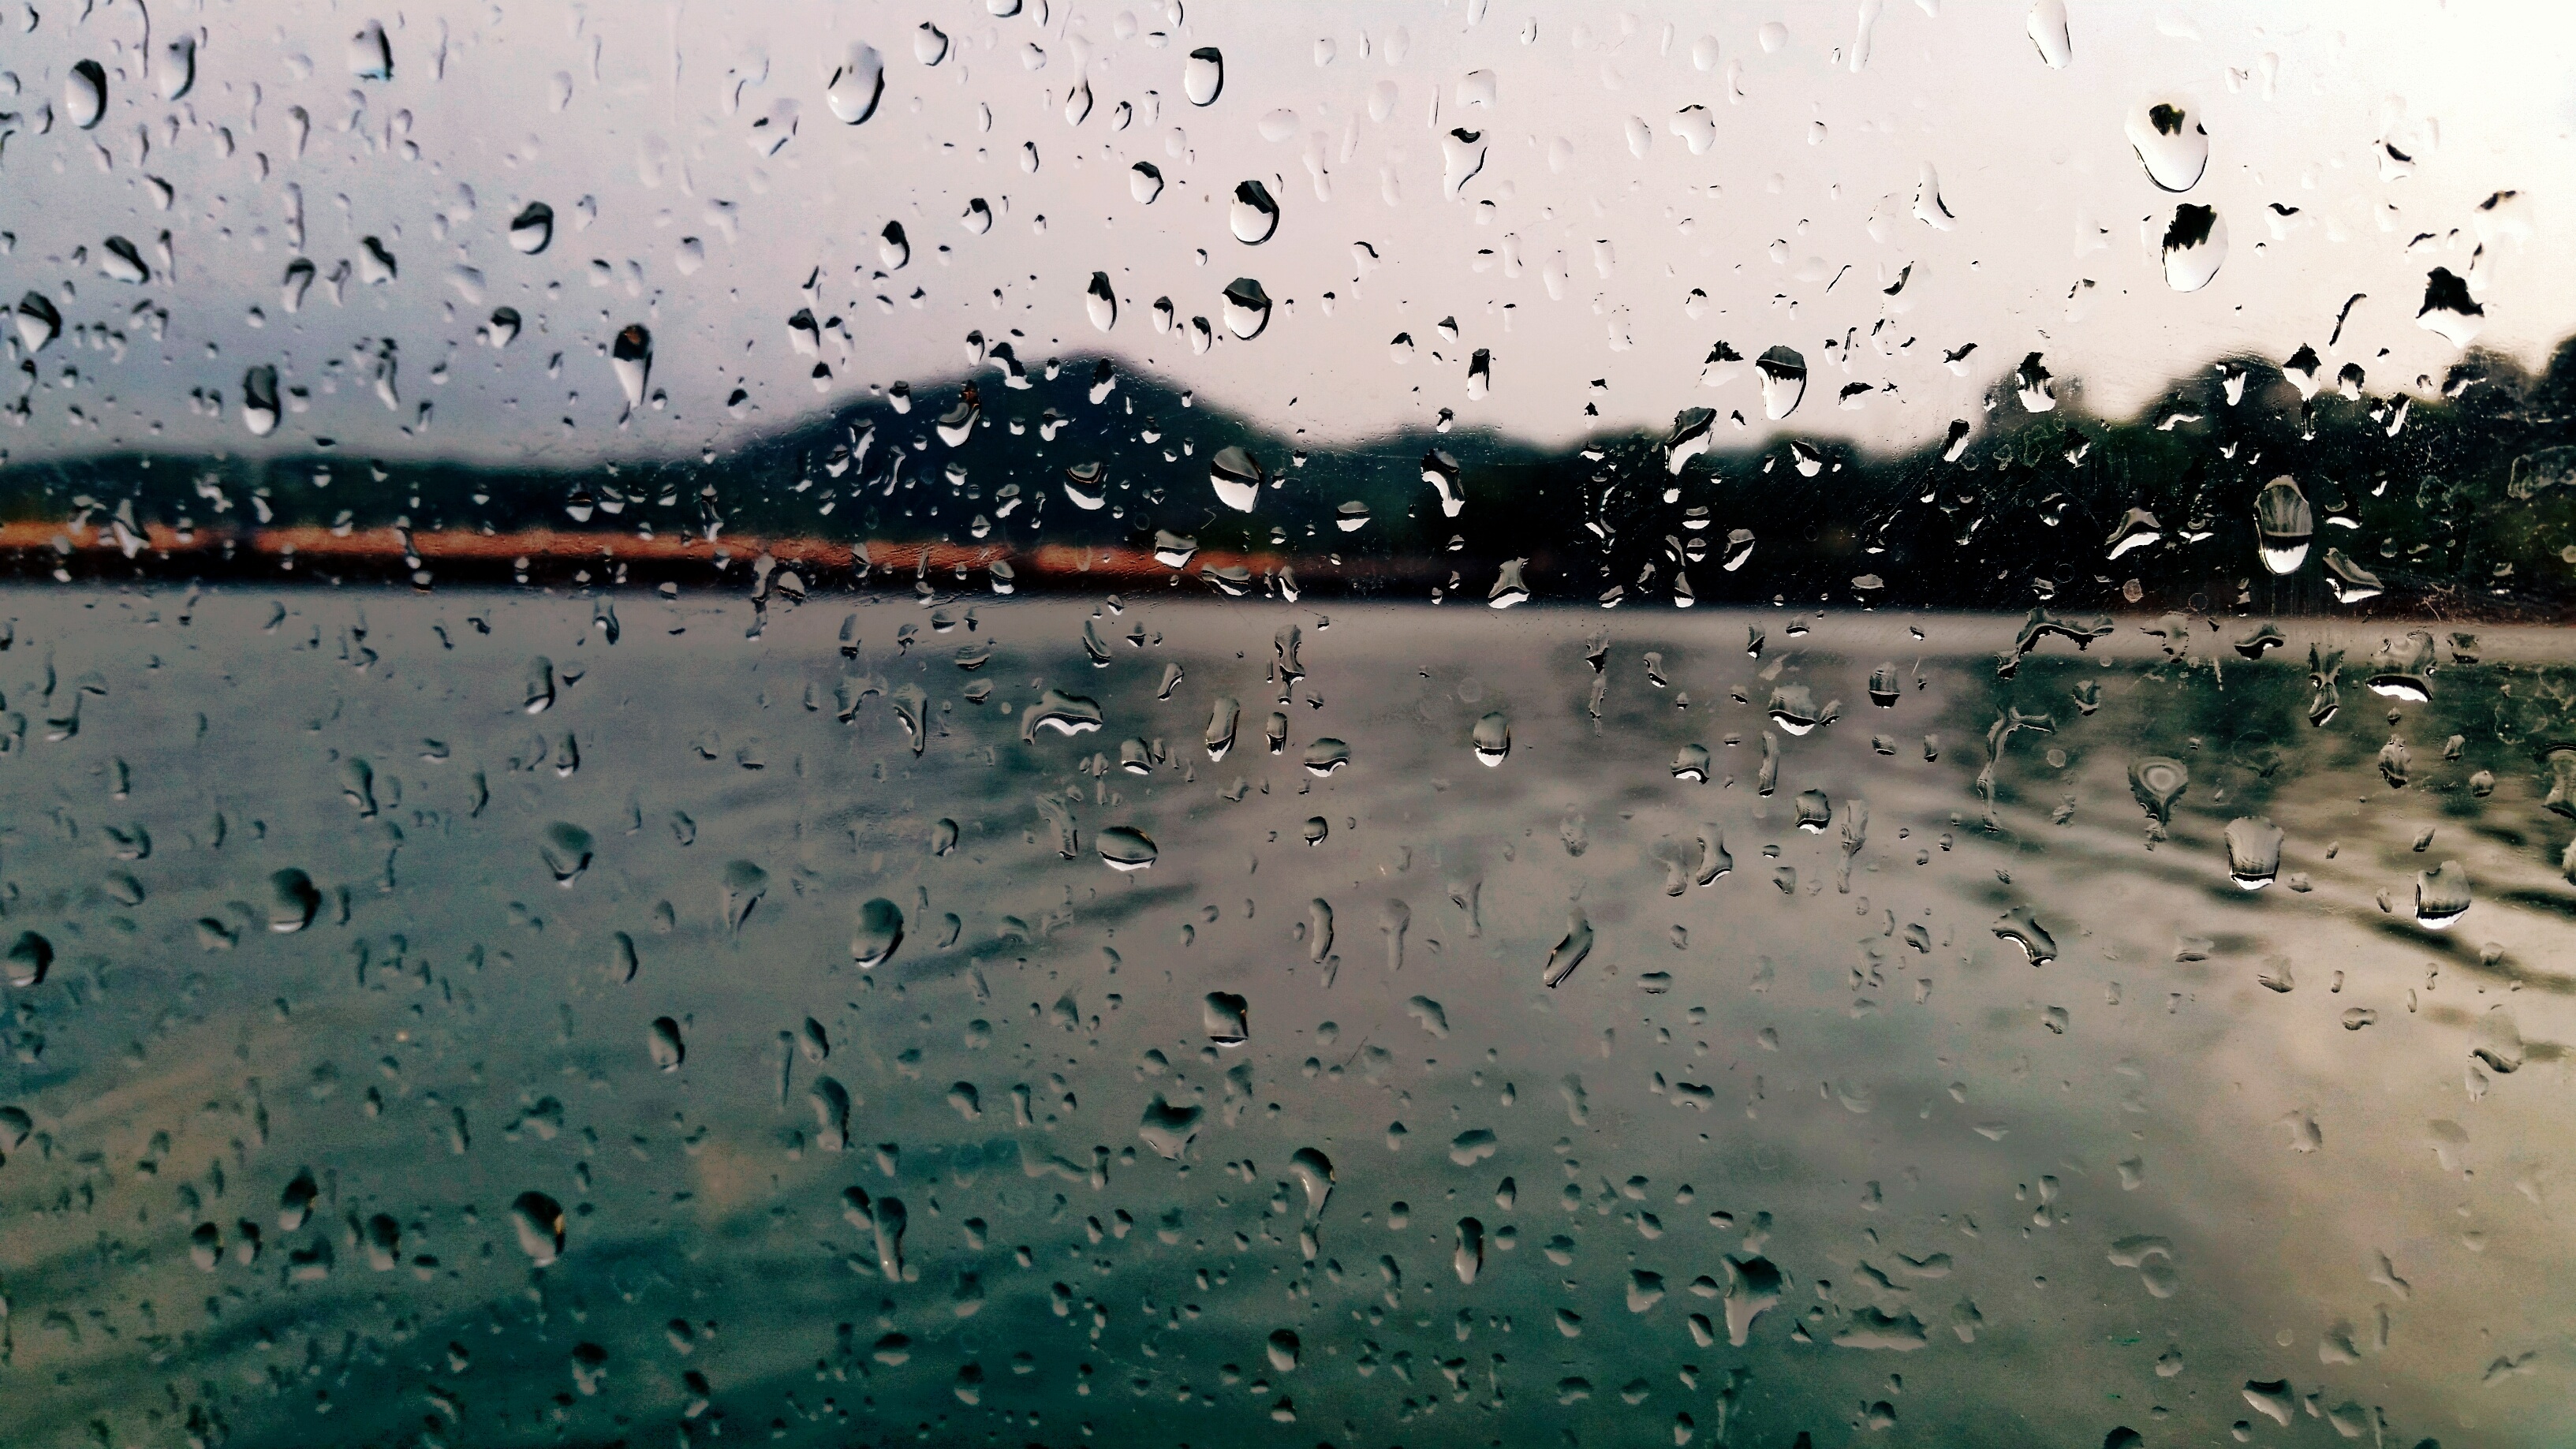
water, snow, winter, drop, morning, rain, wave, reflection, weather, freezing, atmosphere of earth